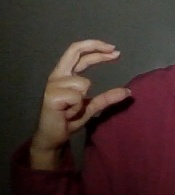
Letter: thal